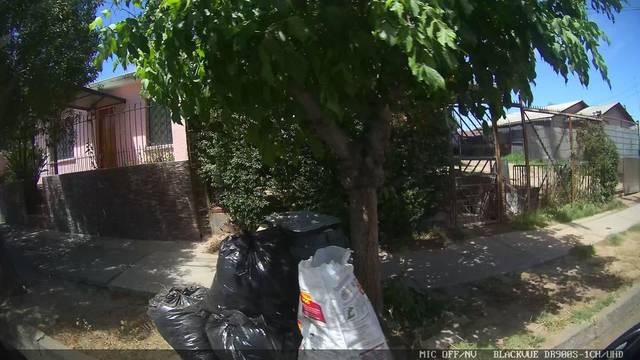
Region: Chile
Coordinates: -33.502, -70.721